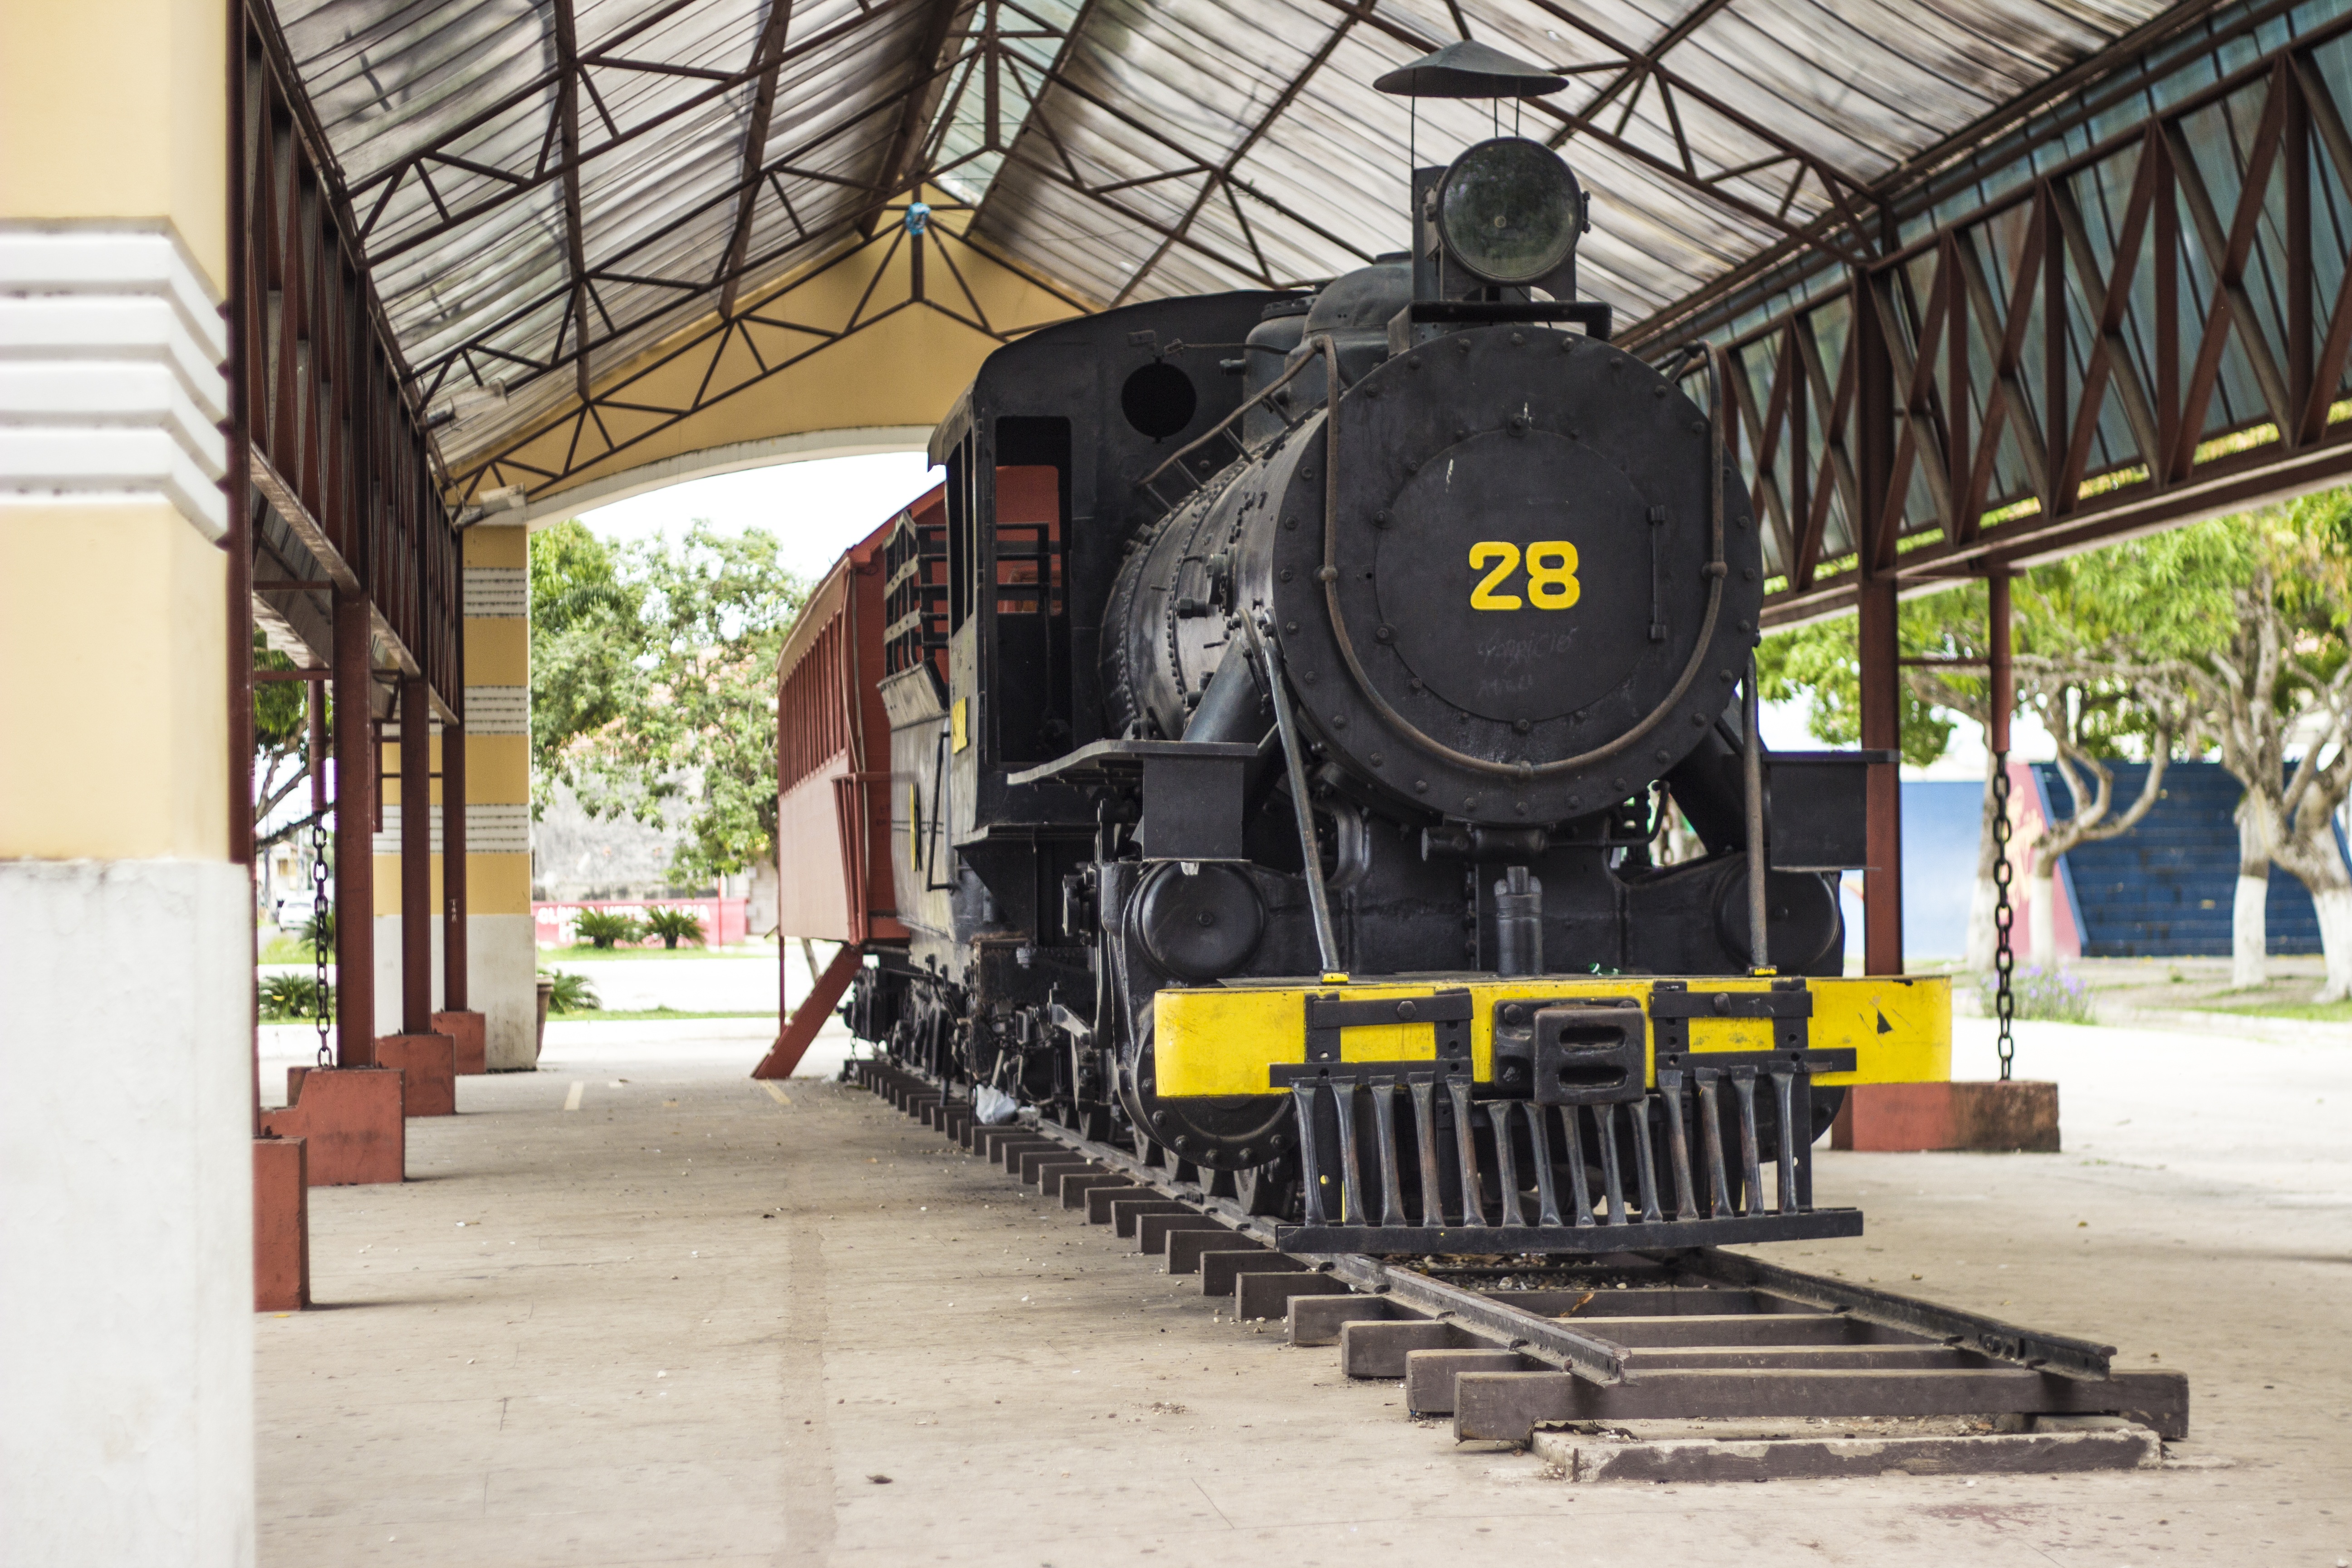
track, old, train, asphalt, transport, vehicle, locomotive, steam engine, rail transport, maria smoke, rolling stock, railroad car